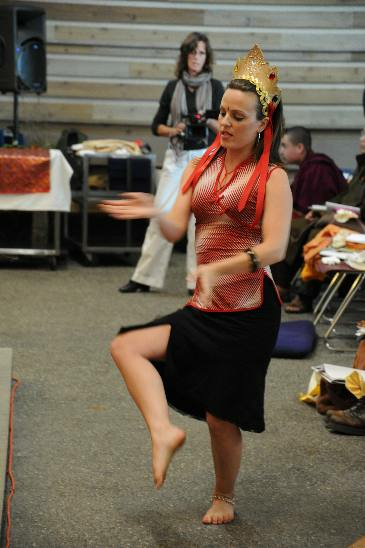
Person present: Yes